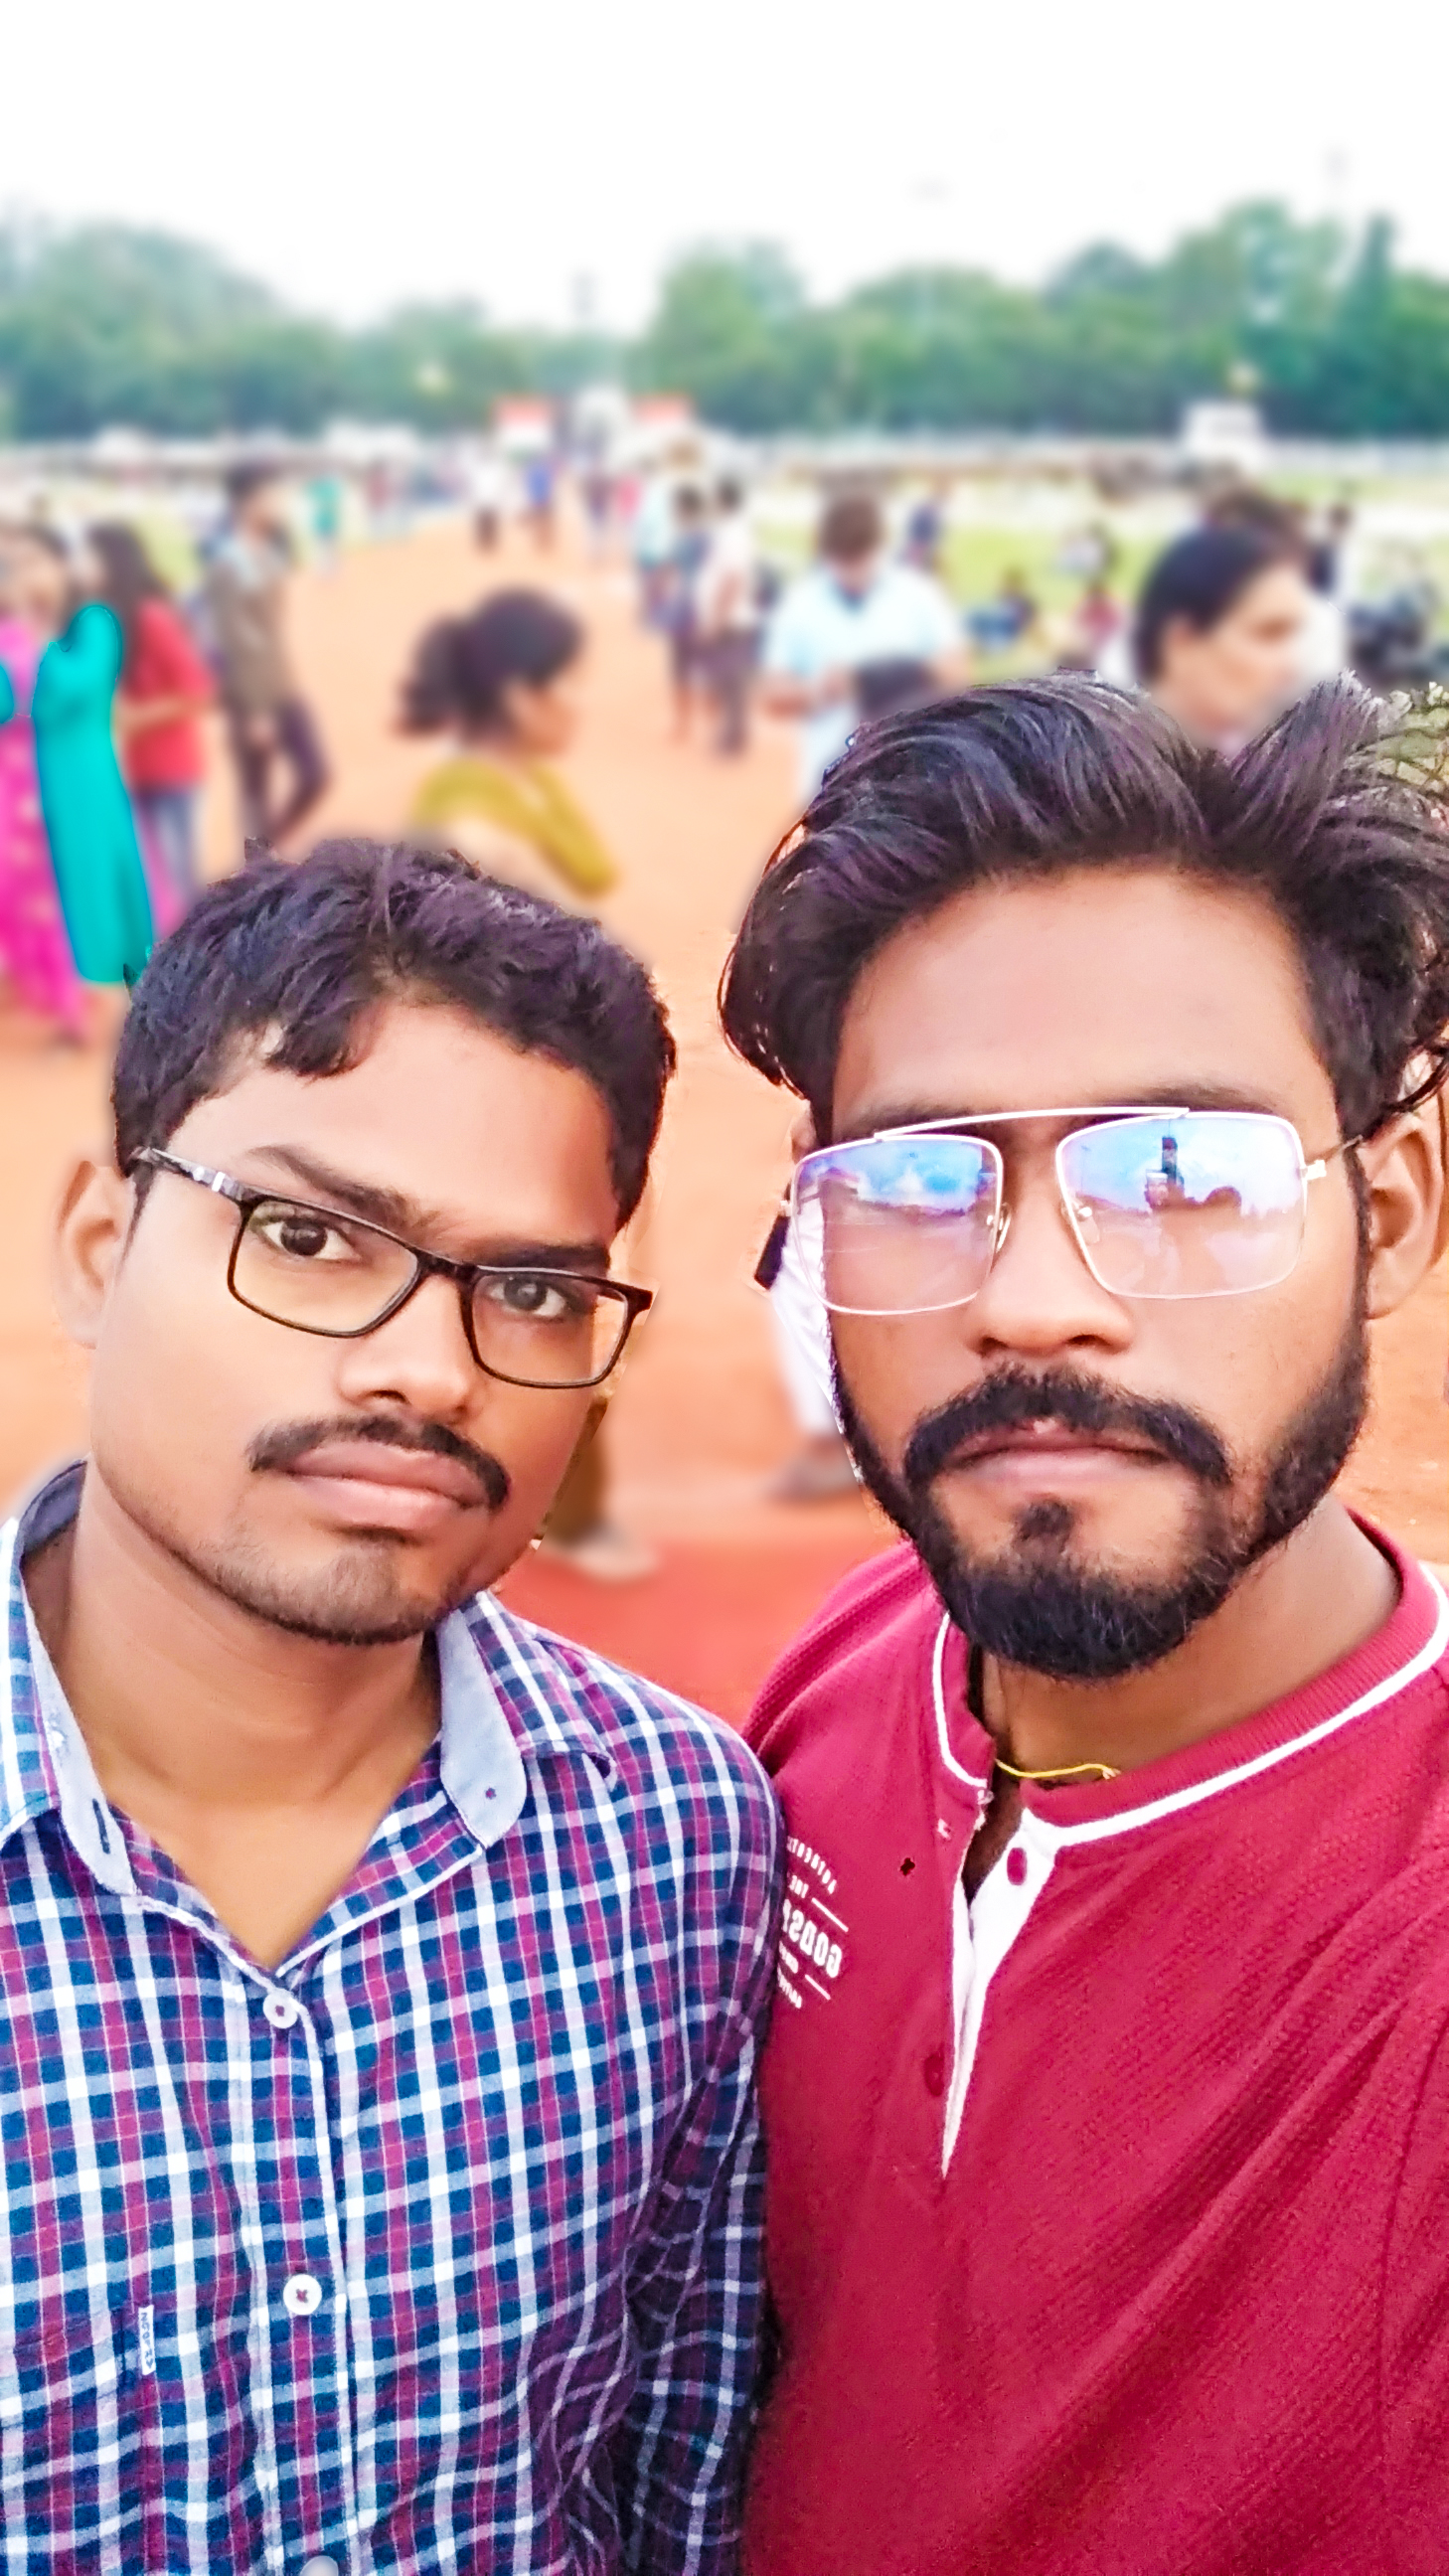
man, people, facial hair, moustache, beard, selfie, forehead, glasses, photography, fun, cool, eyewear, smile